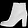
Label: Ankle boot